Nii-jima

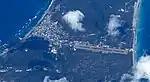
Niijima Airport (right) and downtown

Nii-jima is 2 hours and 20 minutes away by jet boat from Takeshiba Sanbashi Pier, in Tokyo, operated by Tōkai Kisen. Tōkai Kisen also operates a 9-hour overnight ferry. The ferry leaves Takeshiba Sanbashi Pier at 22h00 (23h00 in the summer months) and arrives early morning in Izu Ōshima, before continuing on to Toshima, Nii-jima (8h30, 7h30 in summer), Shikine-jima and Kōzu-shima. The ferry then returns following the same route, leaving Nii-jima at around 12h00 and docking in Tokyo at 19h00. In rough weather, the ferry may be unable to dock at Nii-jima.